Midori Station (Hokkaido)

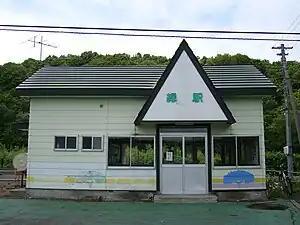
Station building, July 2009

is a railway station on the Senmō Main Line in Kiyosato, Hokkaido, Japan, operated by the Hokkaido Railway Company (JR Hokkaido). It is numbered B67.